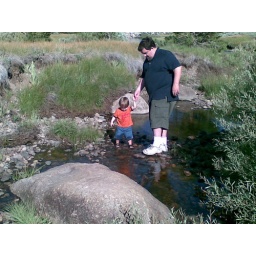
walking in the walker river